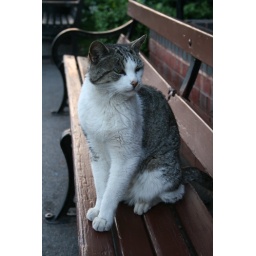
Random cat that was sleeping in the park. I woke him up by taking photos of him. :(